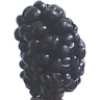
Label: Mulberry 1